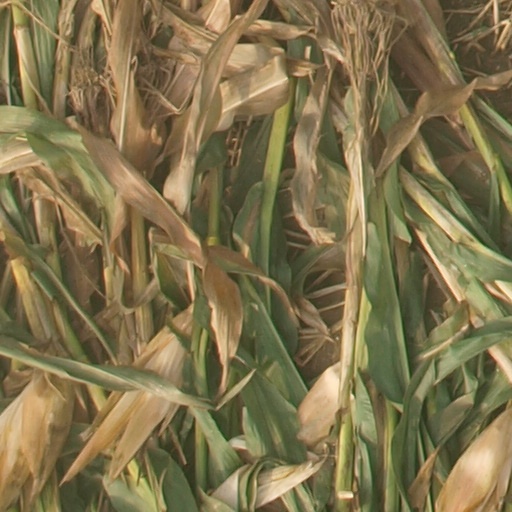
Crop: maize; corn